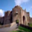
Label: castle